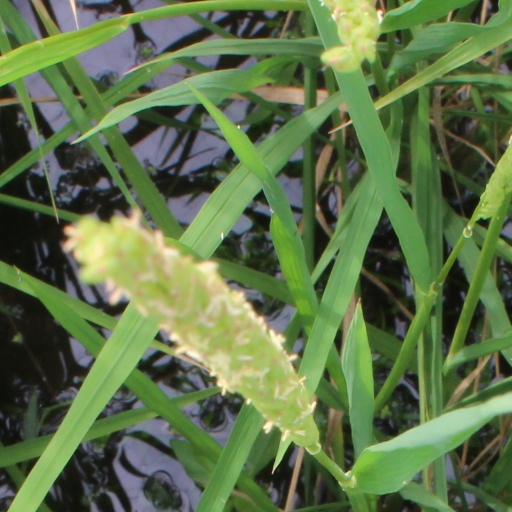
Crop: rice